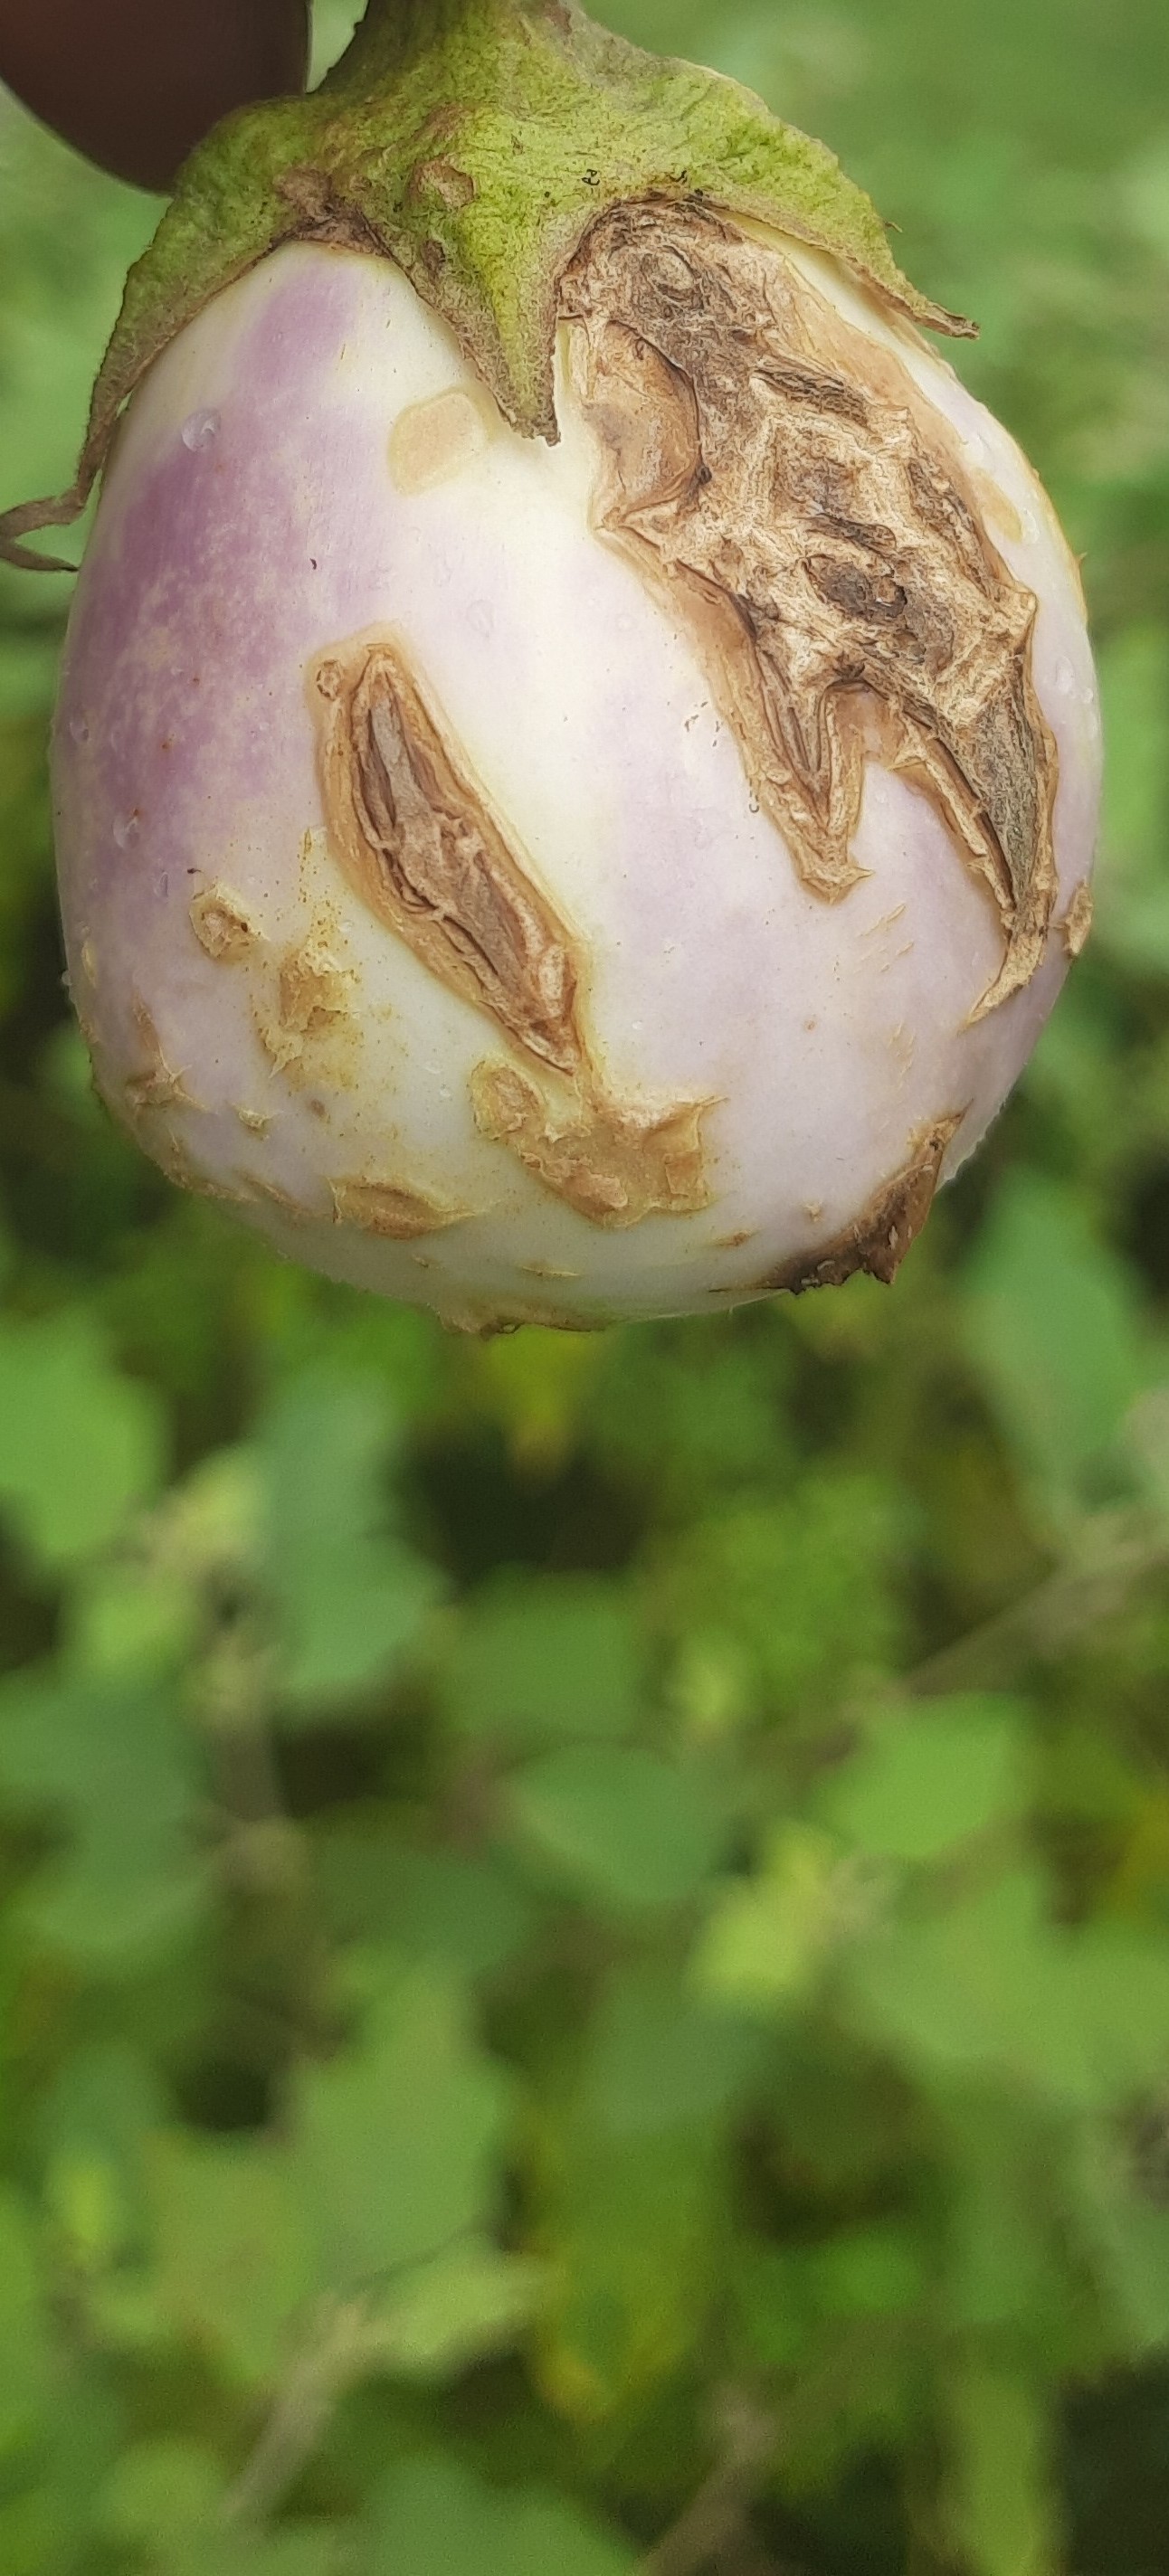
Label: Brinjal Fruit Creaking